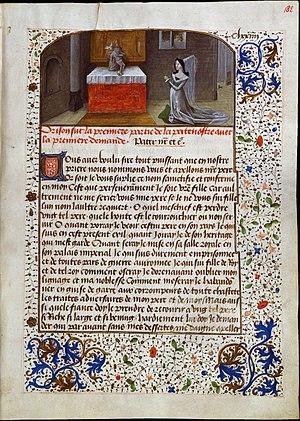
Marguerite d'York est la sœur des rois d'Angleterre Édouard IV et Richard III d'Angleterre et la troisième et dernière épouse du duc de Bourgogne Charles le Téméraire. En son siècle, elle passe pour la duchesse la plus élégante, la plus riche et la plus puissante d'Europe.
Le Maître des Traités de morale désigne par convention un enlumineur actif entre 1470 et 1480 à Gand. Il doit son nom à deux traités de morale conservés à la Bibliothèque royale de Belgique à Bruxelles. Il a eu pour principal commanditaire Marguerite d'York, la femme de Charles le Téméraire.